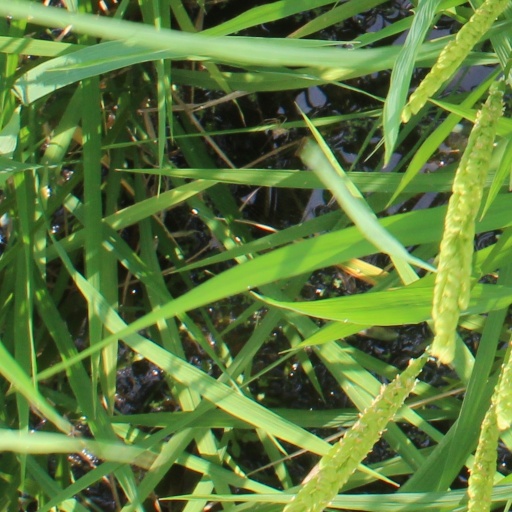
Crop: rice